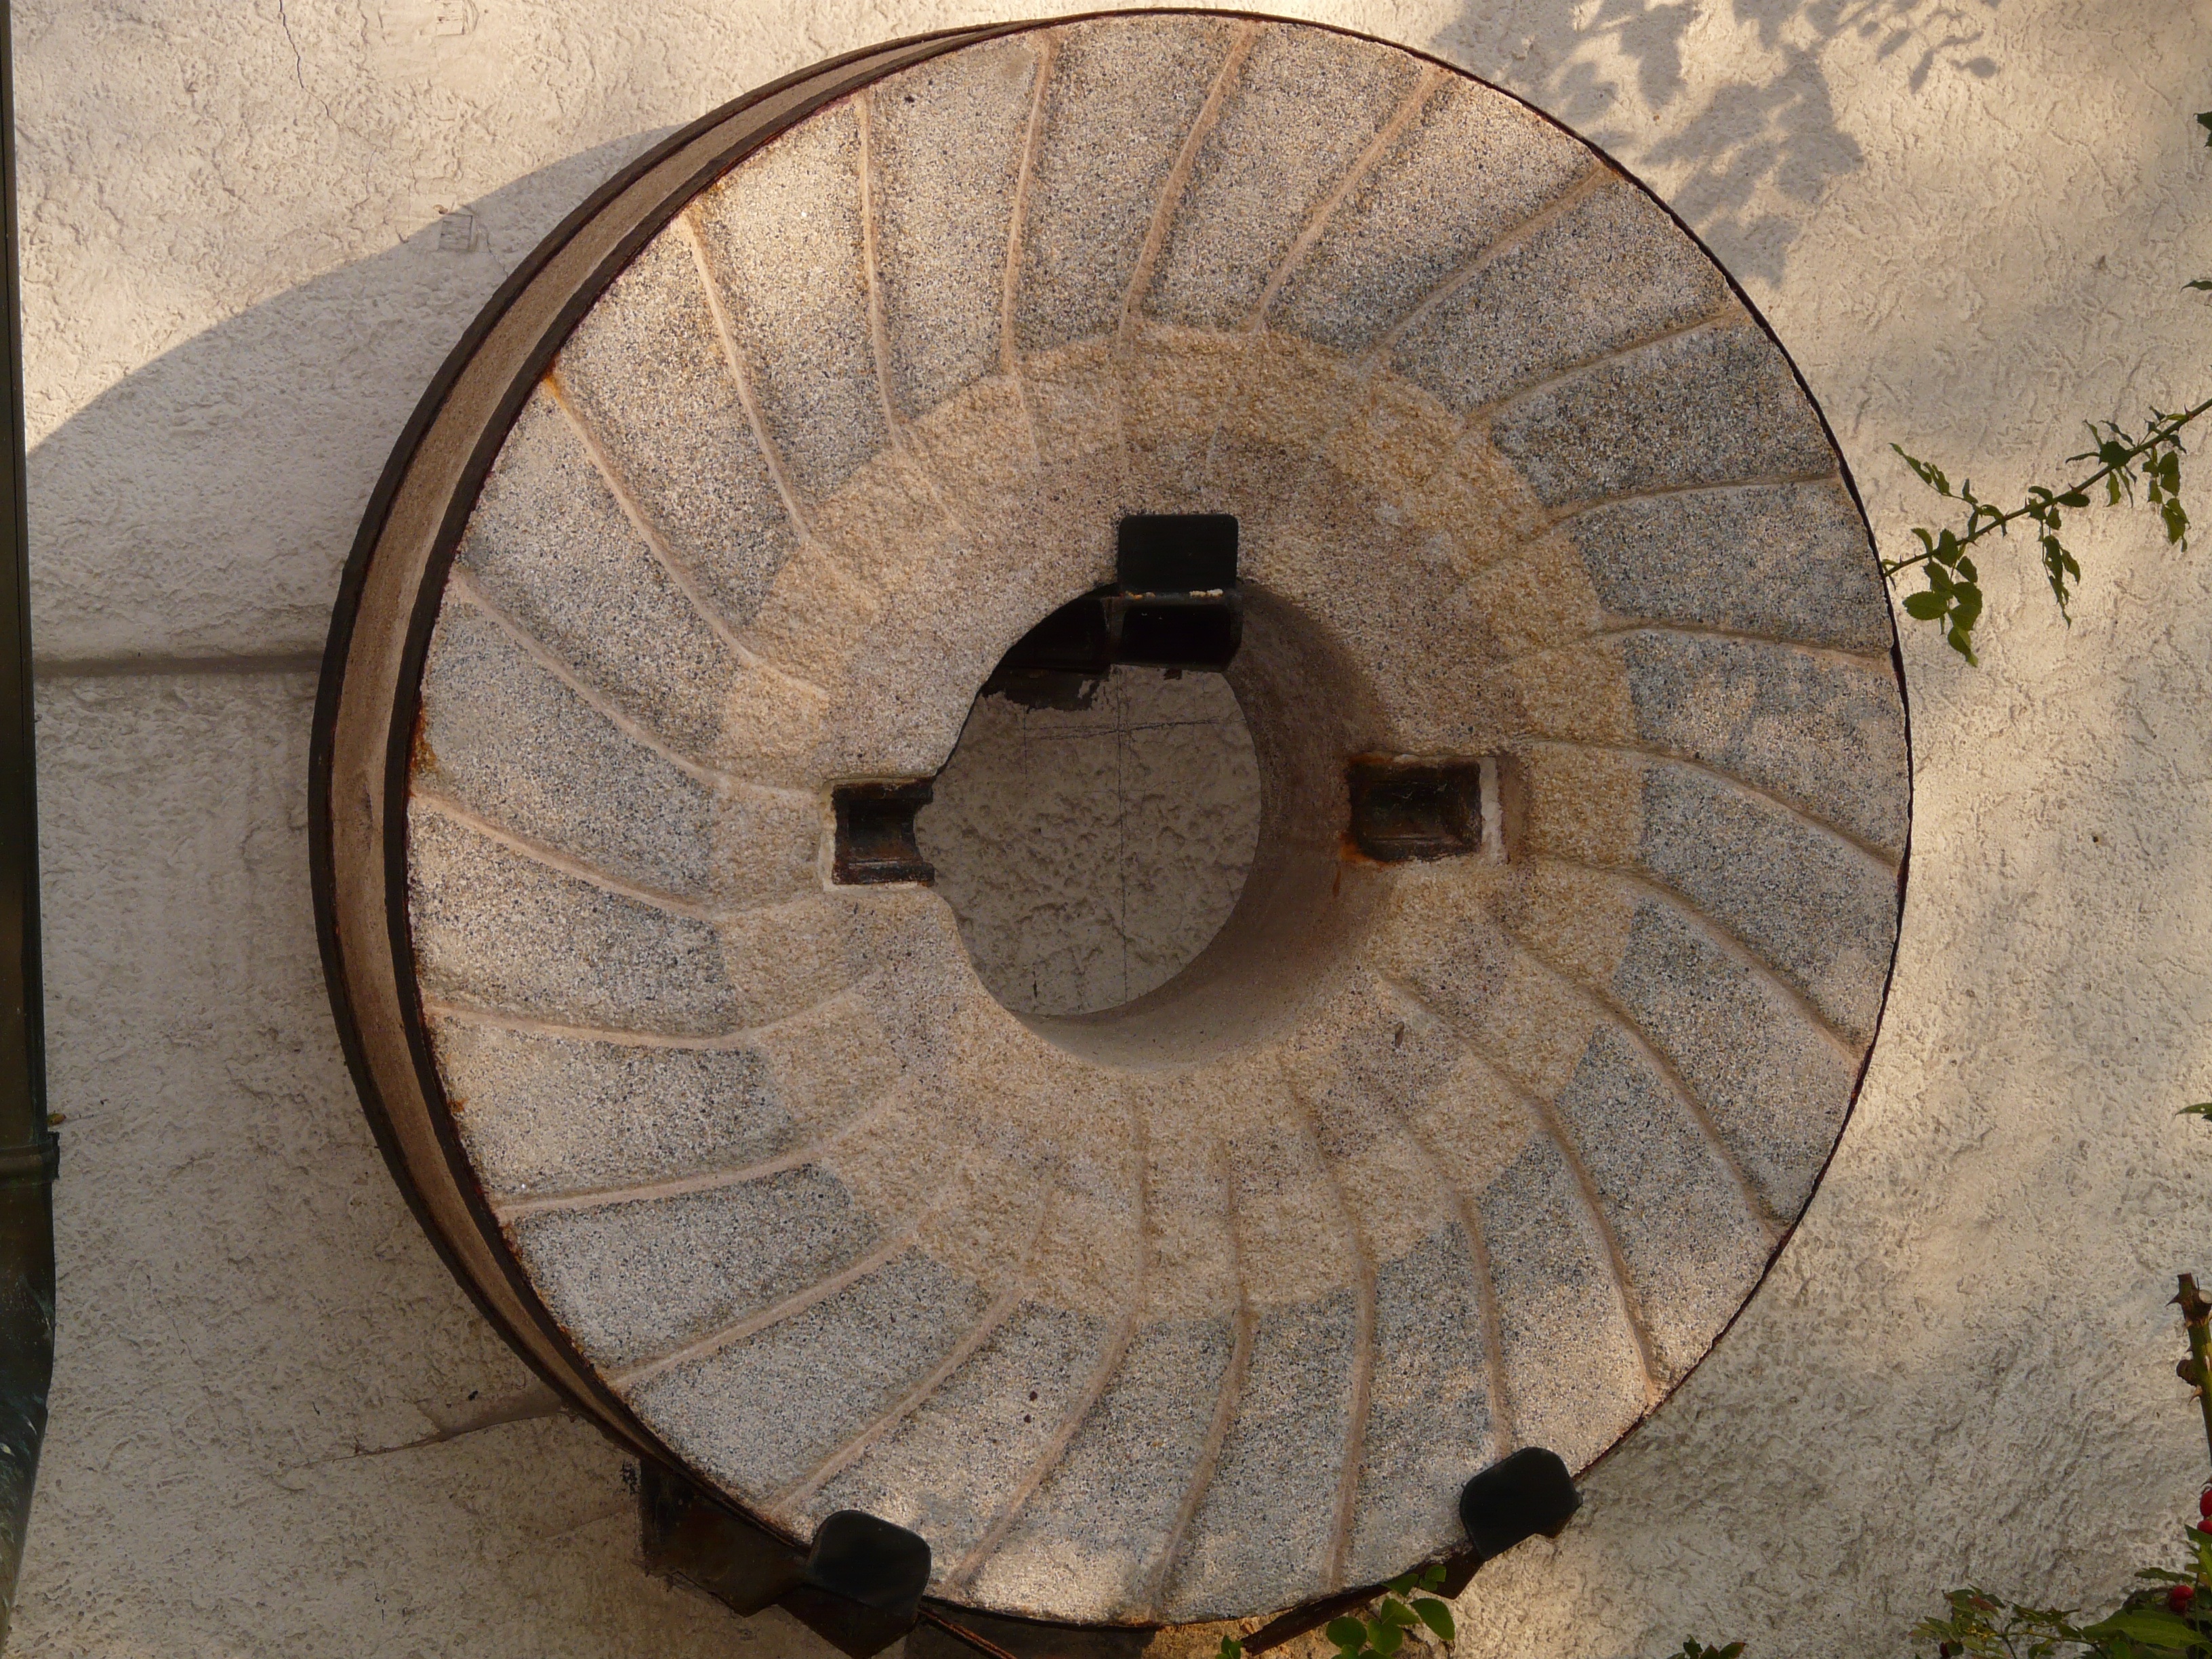
wood, wheel, stone, tool, circle, grind, mill, about, millstone, man made object